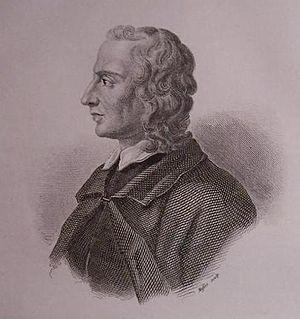
Pier ou Pietro Jacopo Martello est un poète et dramaturge italien.